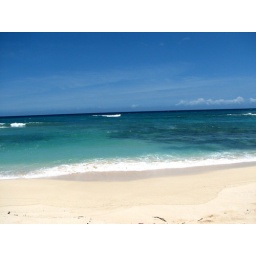
for Lost fans: if you imagine a palm tree in the foreground, you can almost see the plane crashing....